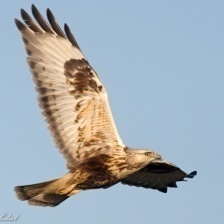
Species: ROUGH LEG BUZZARD
Scientific name: BUTEO LAGOPUS